Abbey of Saint-Pierre-les-Nonnains

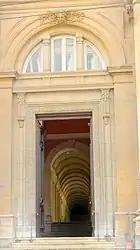
Entrance from rue du Président-Herriot, closed in Nov 2015 by the Vigipirate plan

In the Middle Ages, the abbey was referred to in official texts as "Monasterium sancti Petri puellarum" ("Monastery of the Daughters of St. Peter") or "Ecclesia que dicitur Sancti Petri puellarum" ("Church of the Daughters of St. Peter").